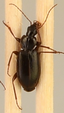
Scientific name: Calathus advena
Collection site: Rocky Mountains NEON (RMNP), plot RMNP_014